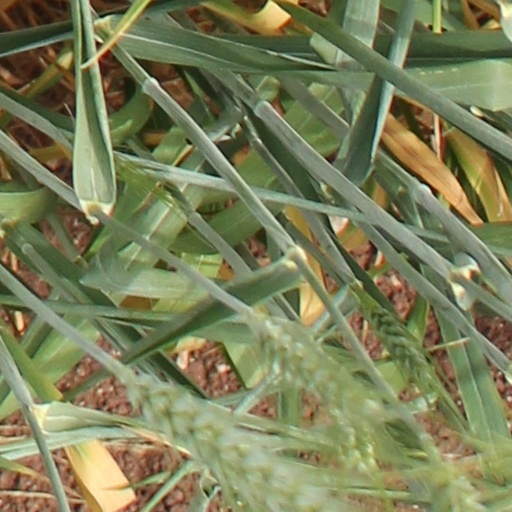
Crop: wheat